In Front of Your Face

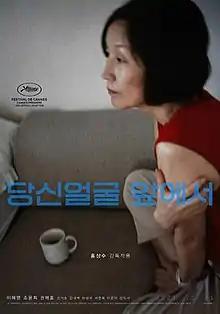
Film poster

In Front of Your Face is a 2021 South Korean drama film written and directed by Hong Sang-soo. The film was selected to be shown in the Cannes Premiere section at the 2021 Cannes Film Festival.